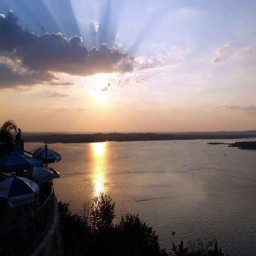
because the sunsets look like this .